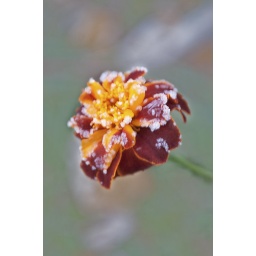
An orange and red Marigold covered in frost with effects.